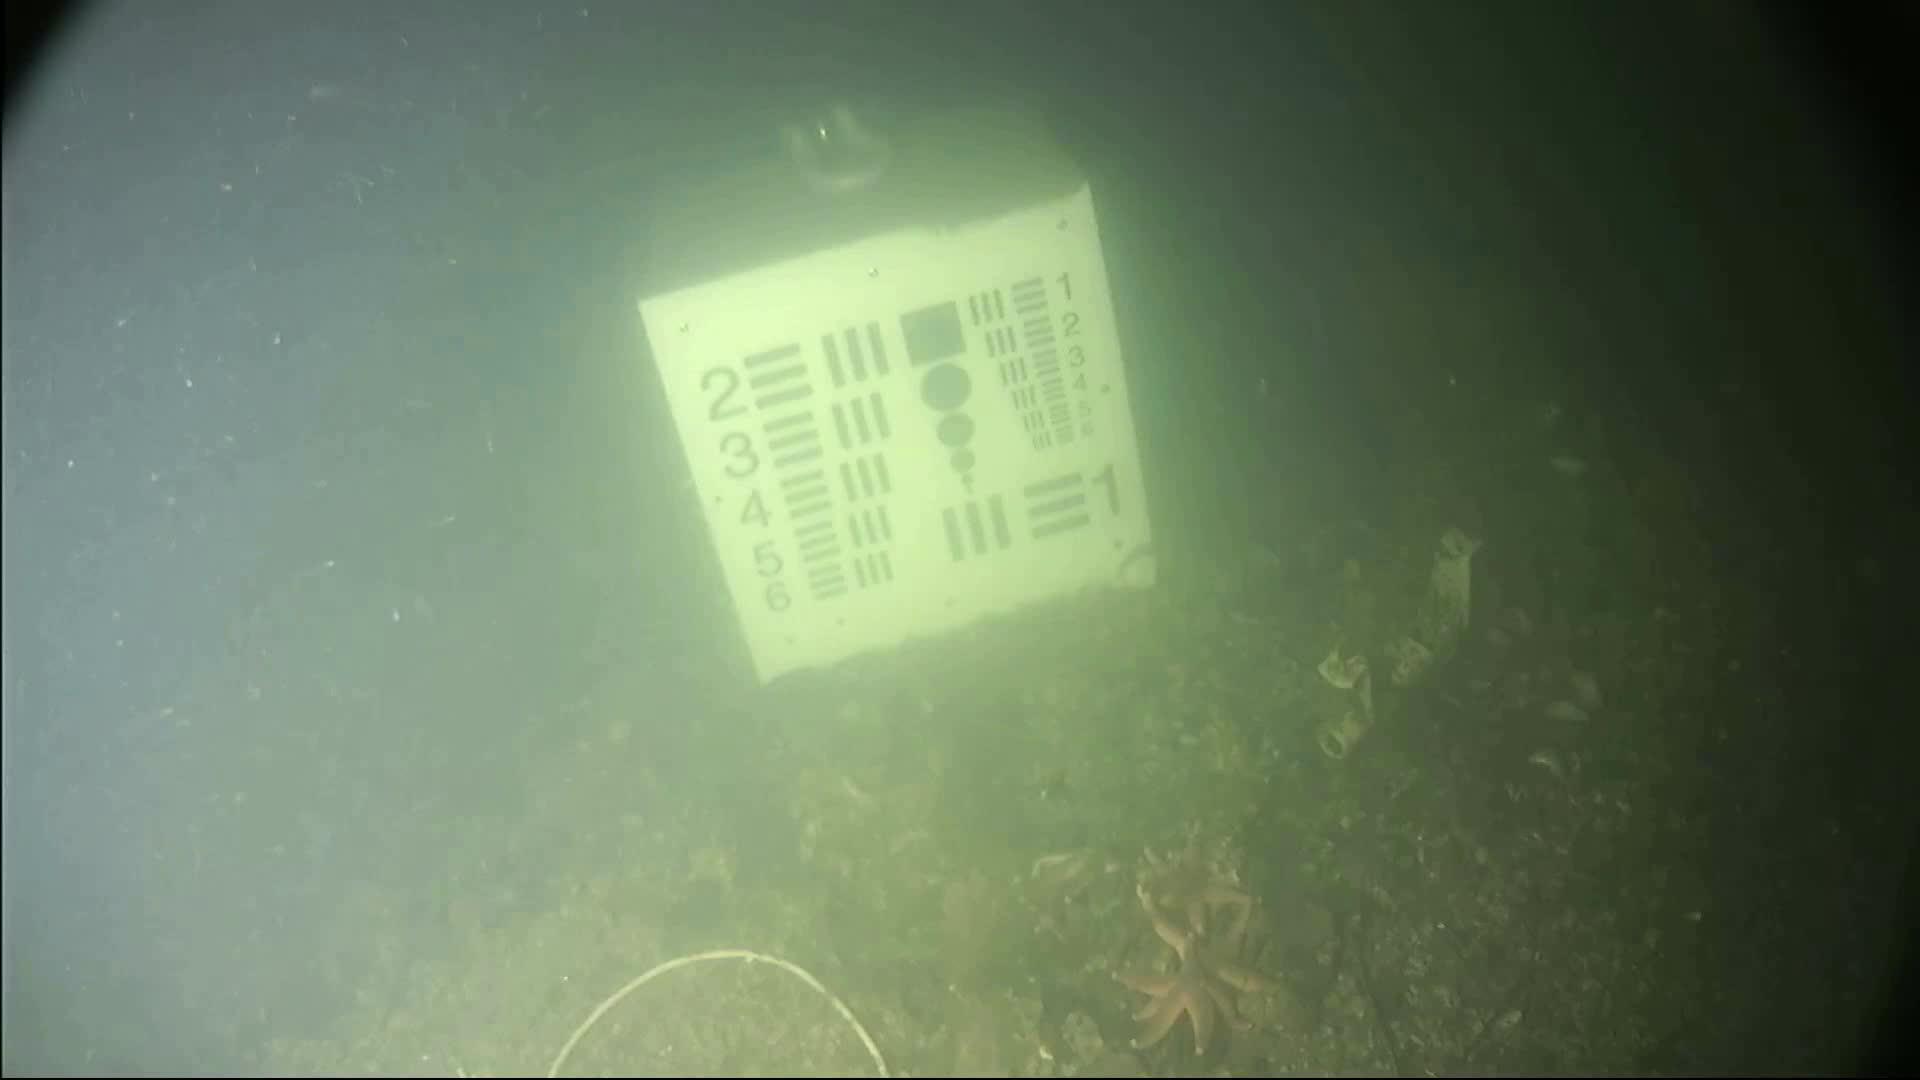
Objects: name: starfish